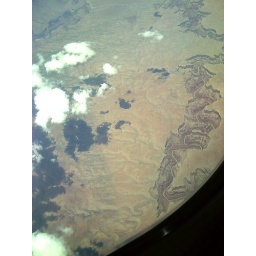
a massive river cut hole in the ground over arizona.